Trinity (The Matrix)

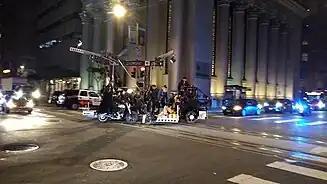
Carrie-Anne Moss, who portrays Trinity, and Keanu Reeves (Neo) on the set for "The Matrix: Resurrections"

In the fourth film "The Matrix Resurrections", during the 60 year time period after Trinity's death in the Machine City, and the subsequent end of the Machine War, her body was recovered by the machines and is revived, only appearing to age twenty years due to the machine's modifications. Trinity was reinserted into the Matrix, where she was given the name "Tiffany" and became a married mother of three. She kept her penchant for motorcycles, working in a motorcycle workshop. She comes into contact with Neo at Simulatte, as his original identity of Thomas Anderson and she begins to feel that something is not right with her life.